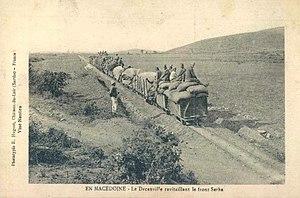
Dès le premier jour de la crise de juillet, la Serbie s'affirme comme l'un des principaux protagonistes de la Première Guerre mondiale. En effet, au départ crise austro-serbe, le conflit devient, par le jeu des alliances à l'échelle européenne, une guerre d'usure à l'échelle du continent. Dans un premier temps victorieux face à la seule armée austro-hongroise, les Serbes doivent cependant battre en retraite à travers l'Albanie sous la double poussée des armées germano-austro-hongroises venues du Nord et de l'Ouest, et bulgares venues de l'Est. Recueillis par les Alliés, les Serbes, contrairement aux Monténégrins, poursuivent le combat contre les puissances centrales. Remises sur pied, réorganisées, les troupes serbes sont déployées en Macédoine grecque tandis que leur pays est sous occupation austro-hongroise ou annexés de fait à la Bulgarie.